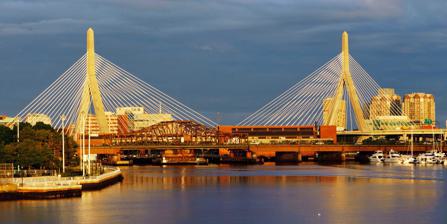
Building: Leonard P. Zakim Bunker Hill Memorial Bridge
Country: United States of America
Year built: 2003
Asymmetric cable-stayed bridge in Boston, United States Zakim Bunker Hill Bridge Leonard P. Zakim Bridge, alongside the Leverett Circle Connector Bridge , 2017 Coordinates 42°22′08″N 71°03′48″W / 42.36889°N 71.06333°W / 42.36889; -71.06333 Carries 10 lanes of I-93 / US 1 Crosses Charles River , MBTA Orange Line Locale Boston, Massachusetts ( North End – Charlestown ) Official name Leonard P. Zakim Bunker Hill Memorial Bridge Owner Commonwealth of Massachusetts Maintained by Massachusetts Department of Transportation Characteristics Design Cable-stayed bridge Material Steel , prestressed concrete Total length 1,432 ft (436 m) Width 183 ft (56 m) Height 270 ft (82 m) Longest span 745 ft (227 m) Clearance below 40 ft (12 m) History Construction cost $105 million Opened March 30, 2003 (northbound) December 20, 2003 (southbound) Location The Leonard P. Zakim ( / ˈ z eɪ k ə m / ) Bunker Hill Memorial Bridge (also known as "The Zakim" ) is a cable-stayed bridge completed in 2003 across the Charles River in Boston , Massachusetts . It is a replacement for the Charlestown High Bridge , an older truss bridge constructed in the 1950s. The bridge and connecting tunnel were built as part of the Big Dig , the largest highway construction project in the United States . The bridge's unique styling quickly became an icon for Boston, often featured in the backdrop of national news channels, to establish location, and included on tourist souvenirs. The bridge is commonly referred to as the " Zakim Bridge " or " Bunker Hill Bridge " by residents of nearby Charlestown . The Leverett Circle Connector Bridge was constructed in conjunction with the Zakim Bridge, allowing some traffic to bypass it. Design The bridge concept was designed by Swiss civil engineer Christian Menn in collaboration with bridge designer Miguel Rosales and its design was engineered by American civil engineer Ruchu Hsu with Parsons Brinckerhoff. Wallace Floyd Associates, sub-consultants to Bechtel/Parsons Brinckerhoff, was the lead architect/urban designer and facilitated community participation during the design process. The bridge is a cable-stayed bridge in a harp configuration with cradles carrying each strand through their pylon. The main portion of the Zakim Bridge carries four lanes each way (northbound and southbound) of Interstate 93 ( concurrent with U.S. Route 1 ) between the Thomas P. "Tip" O'Neill Jr. Tunnel and the elevated highway to the north. Two additional lanes are cantilevered outside the cables, which carry northbound traffic from the Sumner Tunnel and North End on-ramp. These lanes merge with the main highway north of the bridge. I-93 heads toward New Hampshire as the "Northern Expressway", and US 1 splits from the Interstate and travels northeast toward Massachusetts' North Shore communities, crossing the Mystic River via the Tobin Bridge . The 1975-built MBTA Orange Line's Haymarket North Extension tunnel lies beneath the bridge. Dedication The bridge's full name commemorates Boston area leader and civil rights activist Leonard P. Zakim , who championed "building bridges between peoples", and the Battle of Bunker Hill . The bridge was dedicated on October 4, 2002, in a ceremony held on the new span. The dedication speakers included members of Zakim's family, government officials, and a performance of the song " Thunder Road " by Bruce Springsteen . Introducing the song, Springsteen said about Zakim, "... I knew him a little bit during the last year of his life, he was one of those people whose, intensity, inner spirit you could feel even when he was very ill, ... we honor his memory obviously not with this beautiful bridge, very lovely, but by continuing on in his fight for social justice." Landscape design and public art Under Zakim Bridge, Five Beacons for the Lost Half Mile, blue phase Five Beacons for the Lost Half Mile, orange phase, view to West Placement of footings for the Zakim Bridge required environmental permits to relocate areas of open water surface, changing the contour of the Charles River shoreline. The process of landscape design and environmental mitigation under the bridge deck and around the bridge supports allowed for the creation of a new and accessible public landscape designed by Carol R. Johnson Associates. This under bridge landscape contains a series of perforated stainless steel lighting-based public artworks, entitled, Five Beacons for the Lost Half Mile. Pedestrians and cyclists are able to travel from Charlestown toward Cambridge over the adjacent North Bank Bridge to North Point Park . This bridge is a link in the Charles River Bike Path and a segment of the Mass Central Rail Trail and the East Coast Greenway . Gallery Dedication plaque for the bridge Nighttime view with the Lechmere Viaduct Detail of the cabling and tower on the bridge The bridge and the northern portion of the Rose Fitzgerald Kennedy Greenway View traveling south into Boston View from Paul Revere Park in Charlestown View from below View from a Charles River tour boat See also Portals : Transport Engineering United States Josh Zakim List of crossings of the Charles River References